Multimedia University

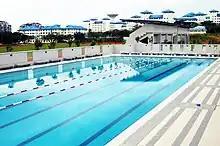
Swimming pool of Multimedia University, Cyberjaya Campus

Both campuses provide accommodation both on-campus and off-campus, as well as digital libraries and extensive infrastructure such campus-wide Wi-Fi, health clinics, 24-hour security, food and beverage outlets and more. Other available facilities are comprehensive sports centre – track & field, indoor sports arena, gym, tennis court, squash courts as well as an Olympic-sized swimming pool.